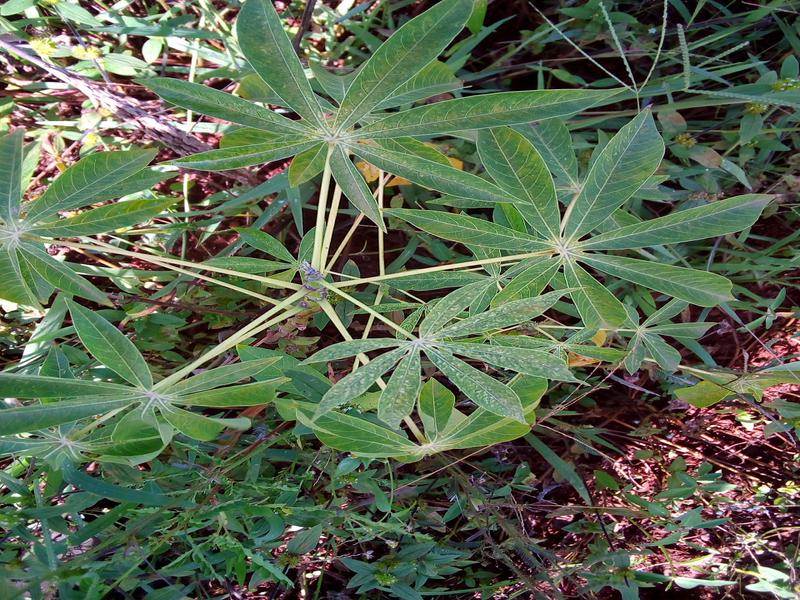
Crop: cassava
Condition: green_mottle